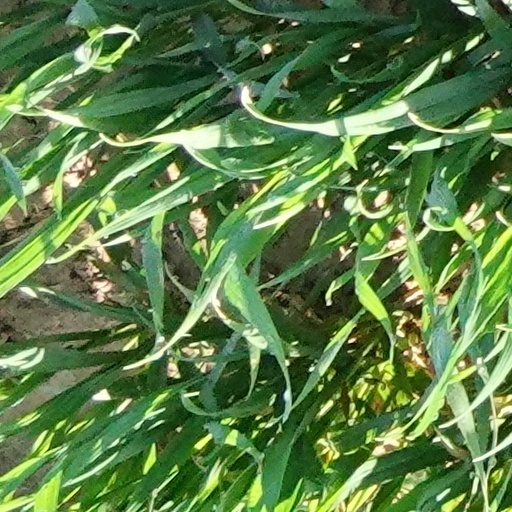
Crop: wheat